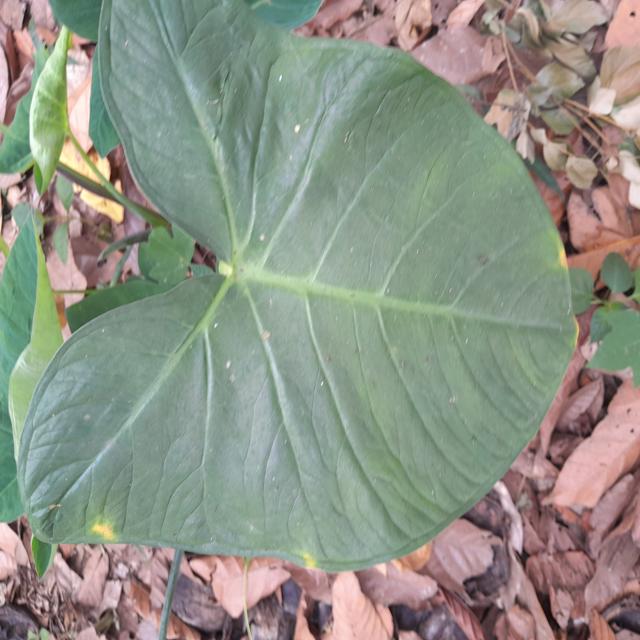
Label: Healthy